Bear Road, Brighton

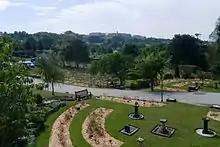
Cemeteries and crematoria occupy much of the land south of Bear Road.

At the time of the Domesday survey in 1086, the parishes of Patcham and Preston were part of the Hundred of Preston in the Rape of Lewes. The boundaries of the hundred were later changed to cover Preston and Hove parishes, and they remained in this form until 1833 or later. The parish of Preston itself was broadly rectangular, approximately from east to west and north to south, but it "[sent] a long tongue eastwards along the boundary of [Brighton parish] to the summit of the Race Hill". North of this "tongue" of land was the parish of Patcham, which like Preston parish became part of the Borough of Brighton in 1928.